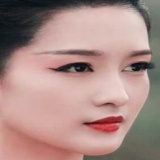
diễn viên Lý Thấm